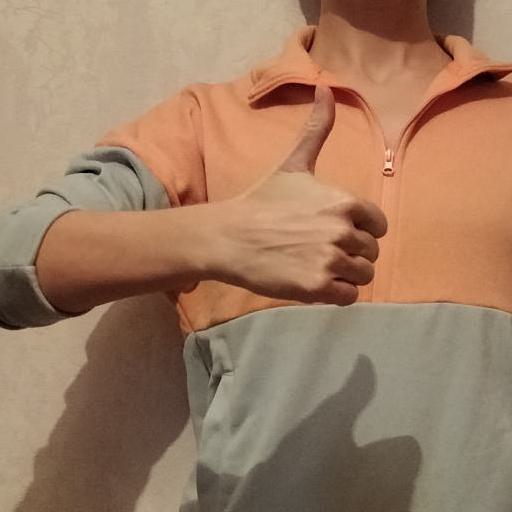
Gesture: like